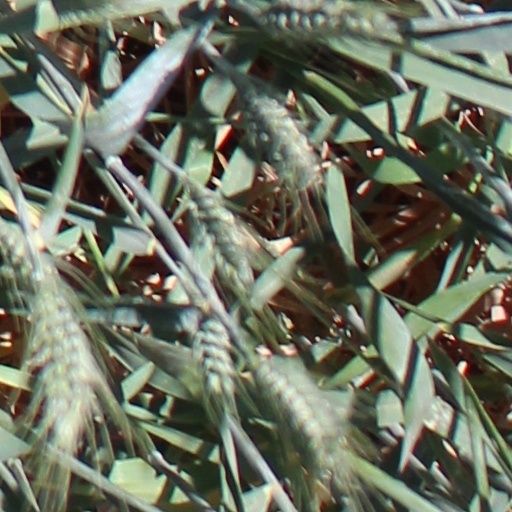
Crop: wheat